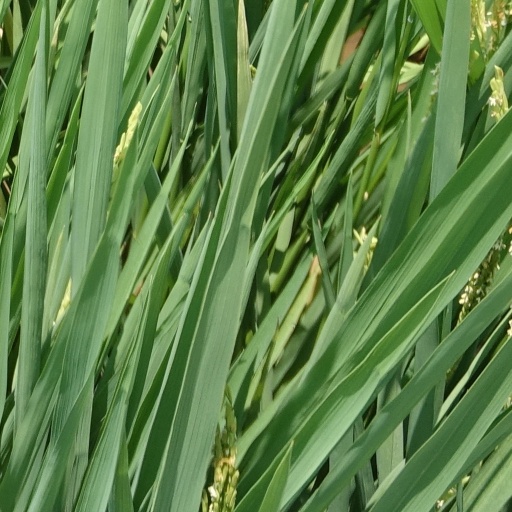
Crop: rice